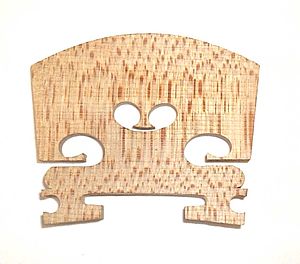
Stol (strengeinstrument)
Violinstol
En stol er et skinne- eller pladeformet stykke hårdt træ, hvorpå strengene hviler mod klangbunden af et strengeinstrument. I den modsatte ende af strengene sidder stemmenøglerne.